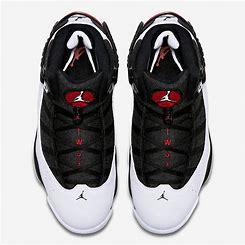
Brand: Jordan
Model: 6 Rings